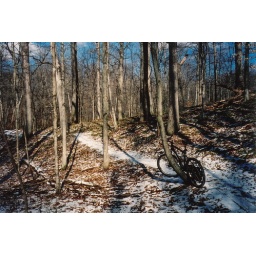
My bike leaning against a tree before climbing up the Aynes loop.